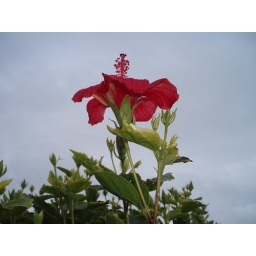
Tetouan Marina - red flower shot by Nafee Achjijem